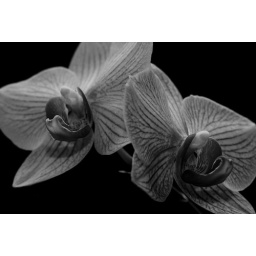
passion in black and white